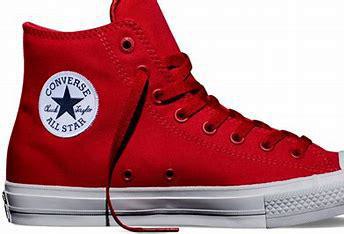
Brand: Converse
Model: Chuck Taylor All Star Ii